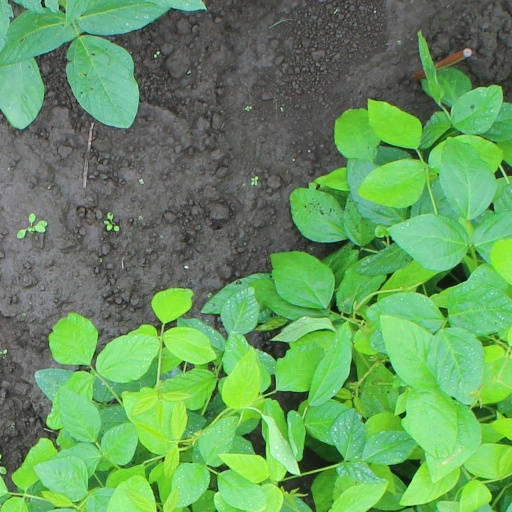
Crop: soybean